Indo-Roman trade relations

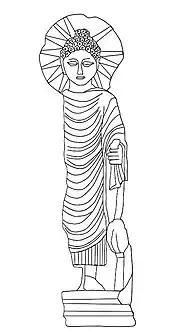
The "Berenike Buddha", discovered in Berenice, Egypt, in 2022.

Myos Hormos and Berenice appear to have been important ancient trading ports, possibly used by the Pharaonic traders of ancient Egypt and the Ptolemaic dynasty before falling into Roman control.